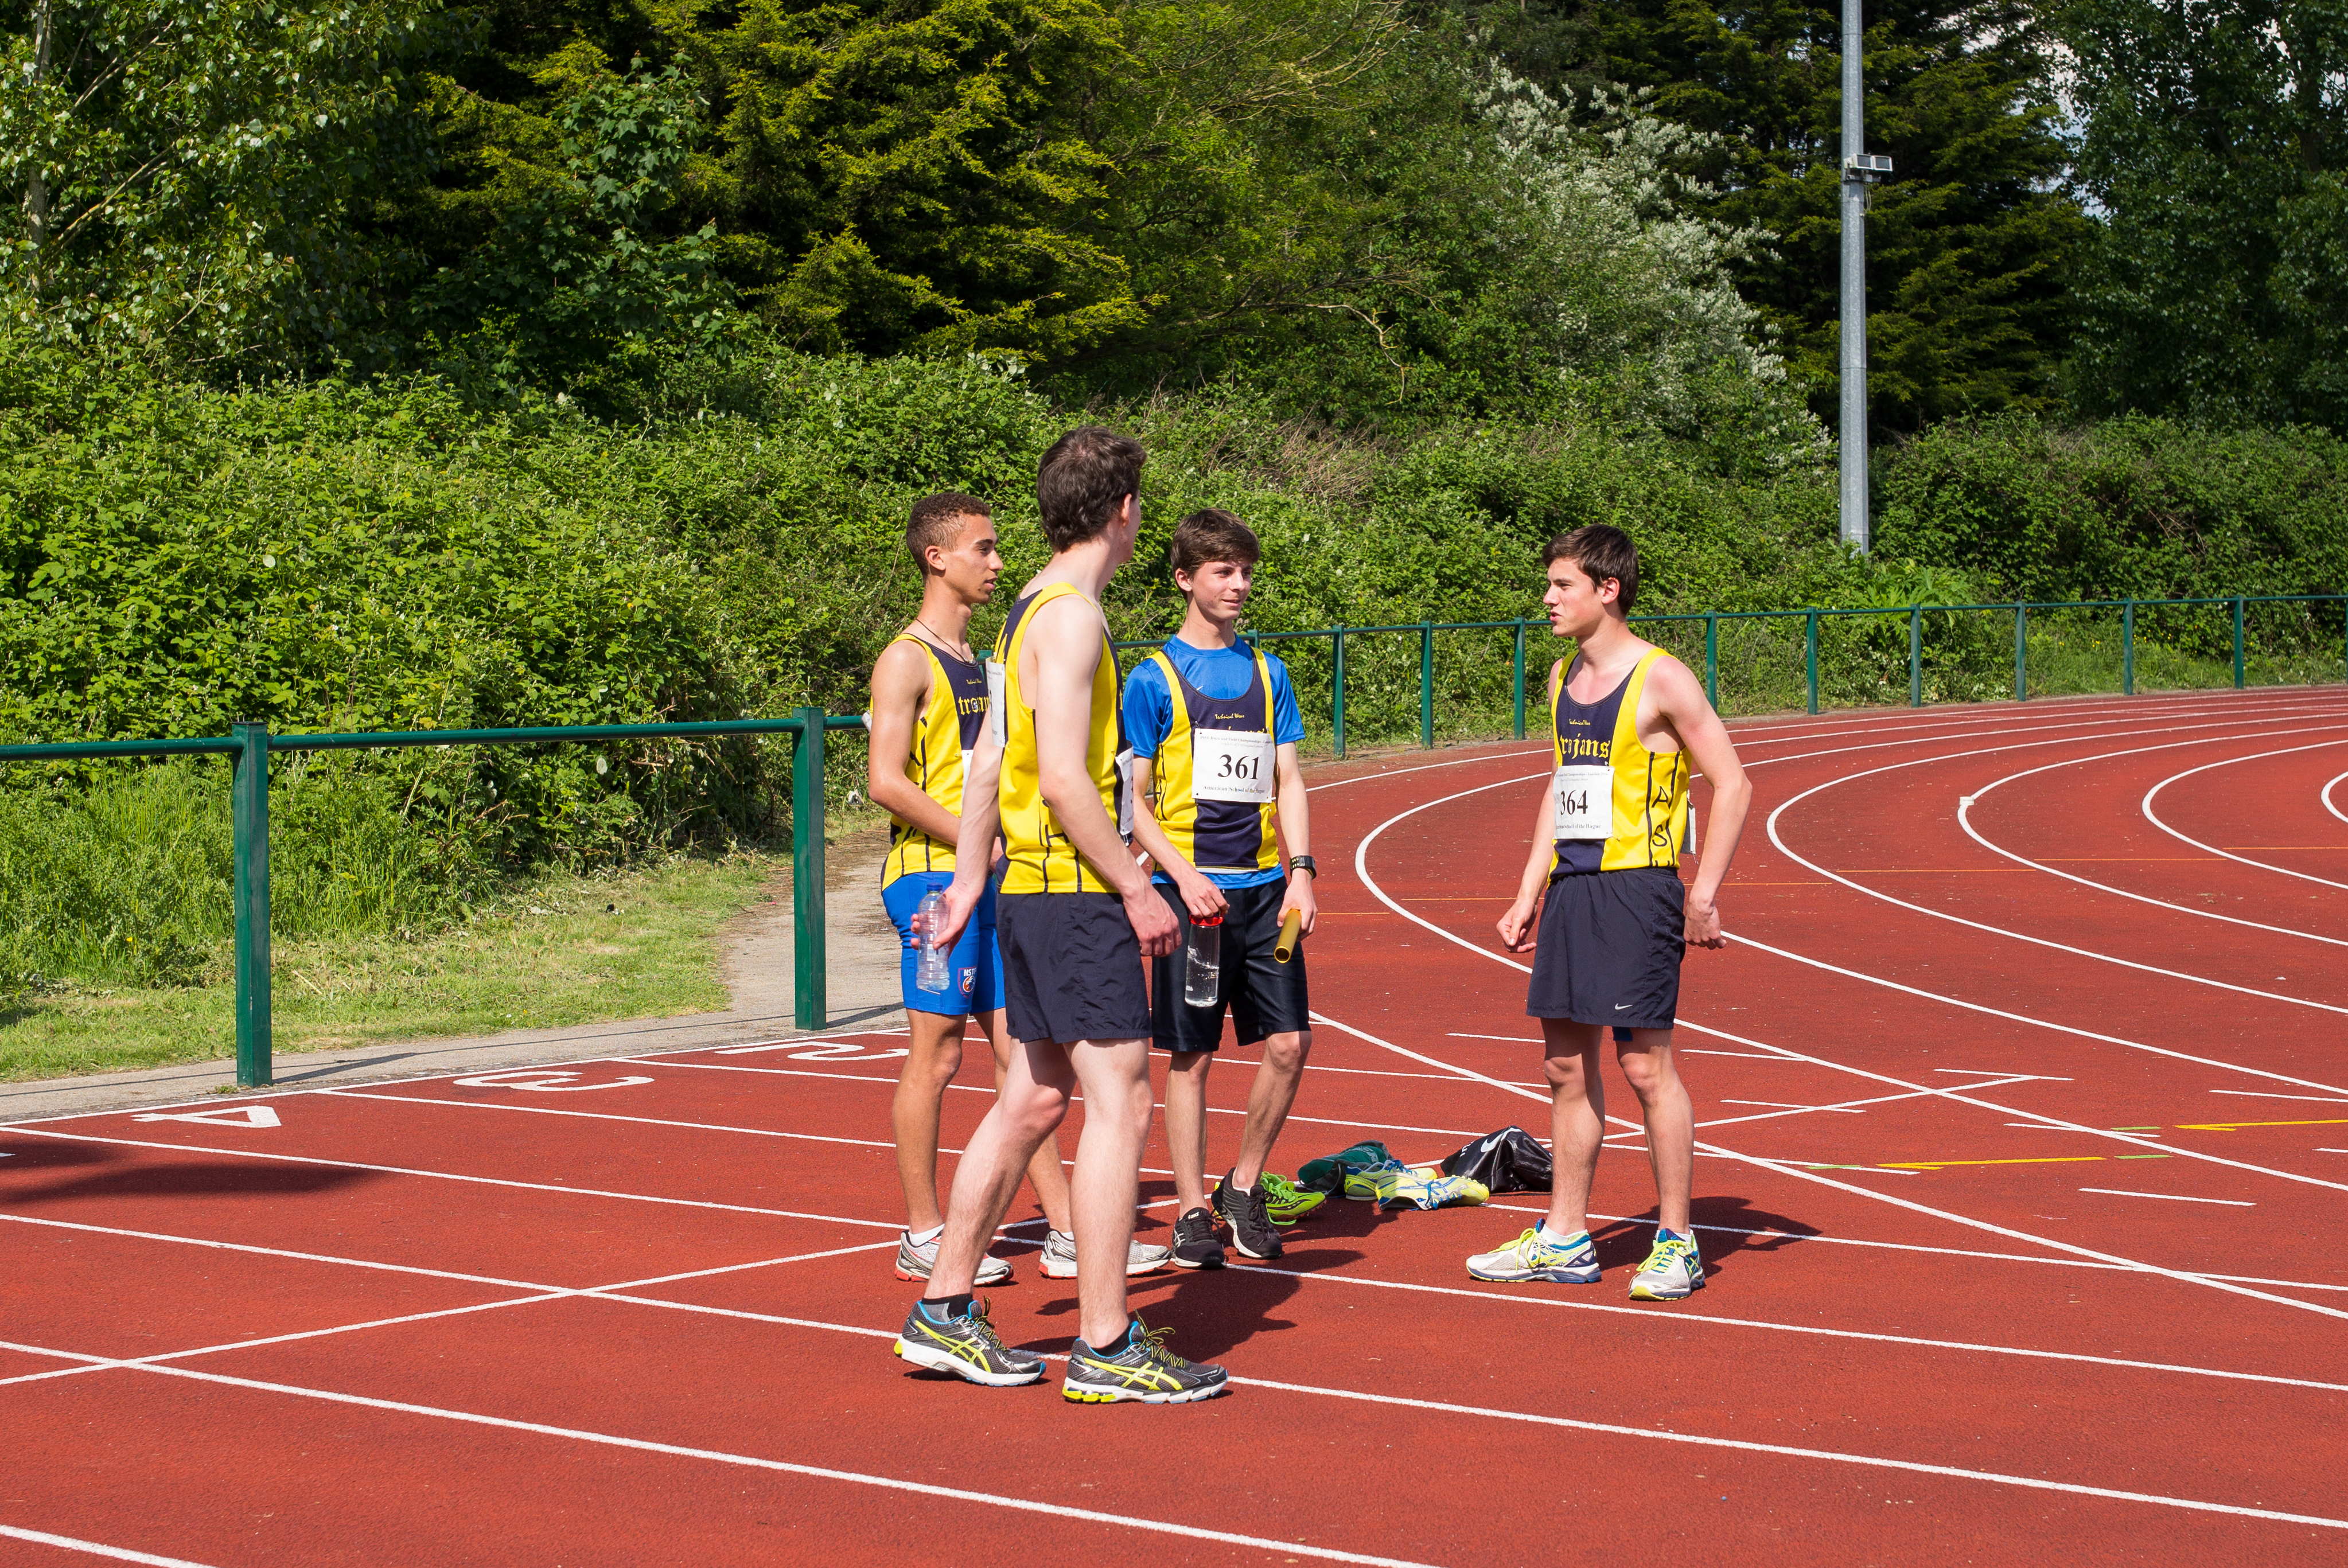
outdoor, track, field, running, europe, high, runner, ash, england, 2016, race, competition, london, hague, international, girls, m, american, team, sports, boys, racing, 50, school, championship, junior, leica, 240, summilux, varsity, athlete, athletics, athletes, meet, isst, hillingdon, sprint, physical exercise, endurance sports, duathlon, track and field athletics, heptathlon, middle distance running, 800 metres, 4 100 metres relay